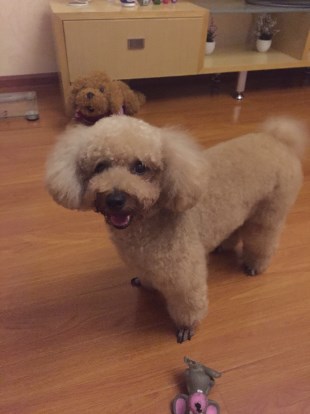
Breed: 7449-n000128-teddy